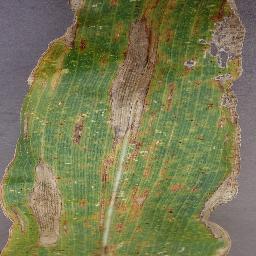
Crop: corn
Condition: (maize)_northern_blight